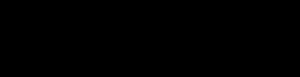
Dynamik (musik)
Noder med notering af musikkens dynamik
I musik betegner dynamik anvisninger angående styrke i udførelsen af et musikværk. Betegnelsen dækker over crescendo/decrescendo samt piano/forte og forskellige gradbøjninger af disse. Dynamik kan også bruges til at betegne forskelle mellem de kraftigste og svageste passager på en musikindspilning.